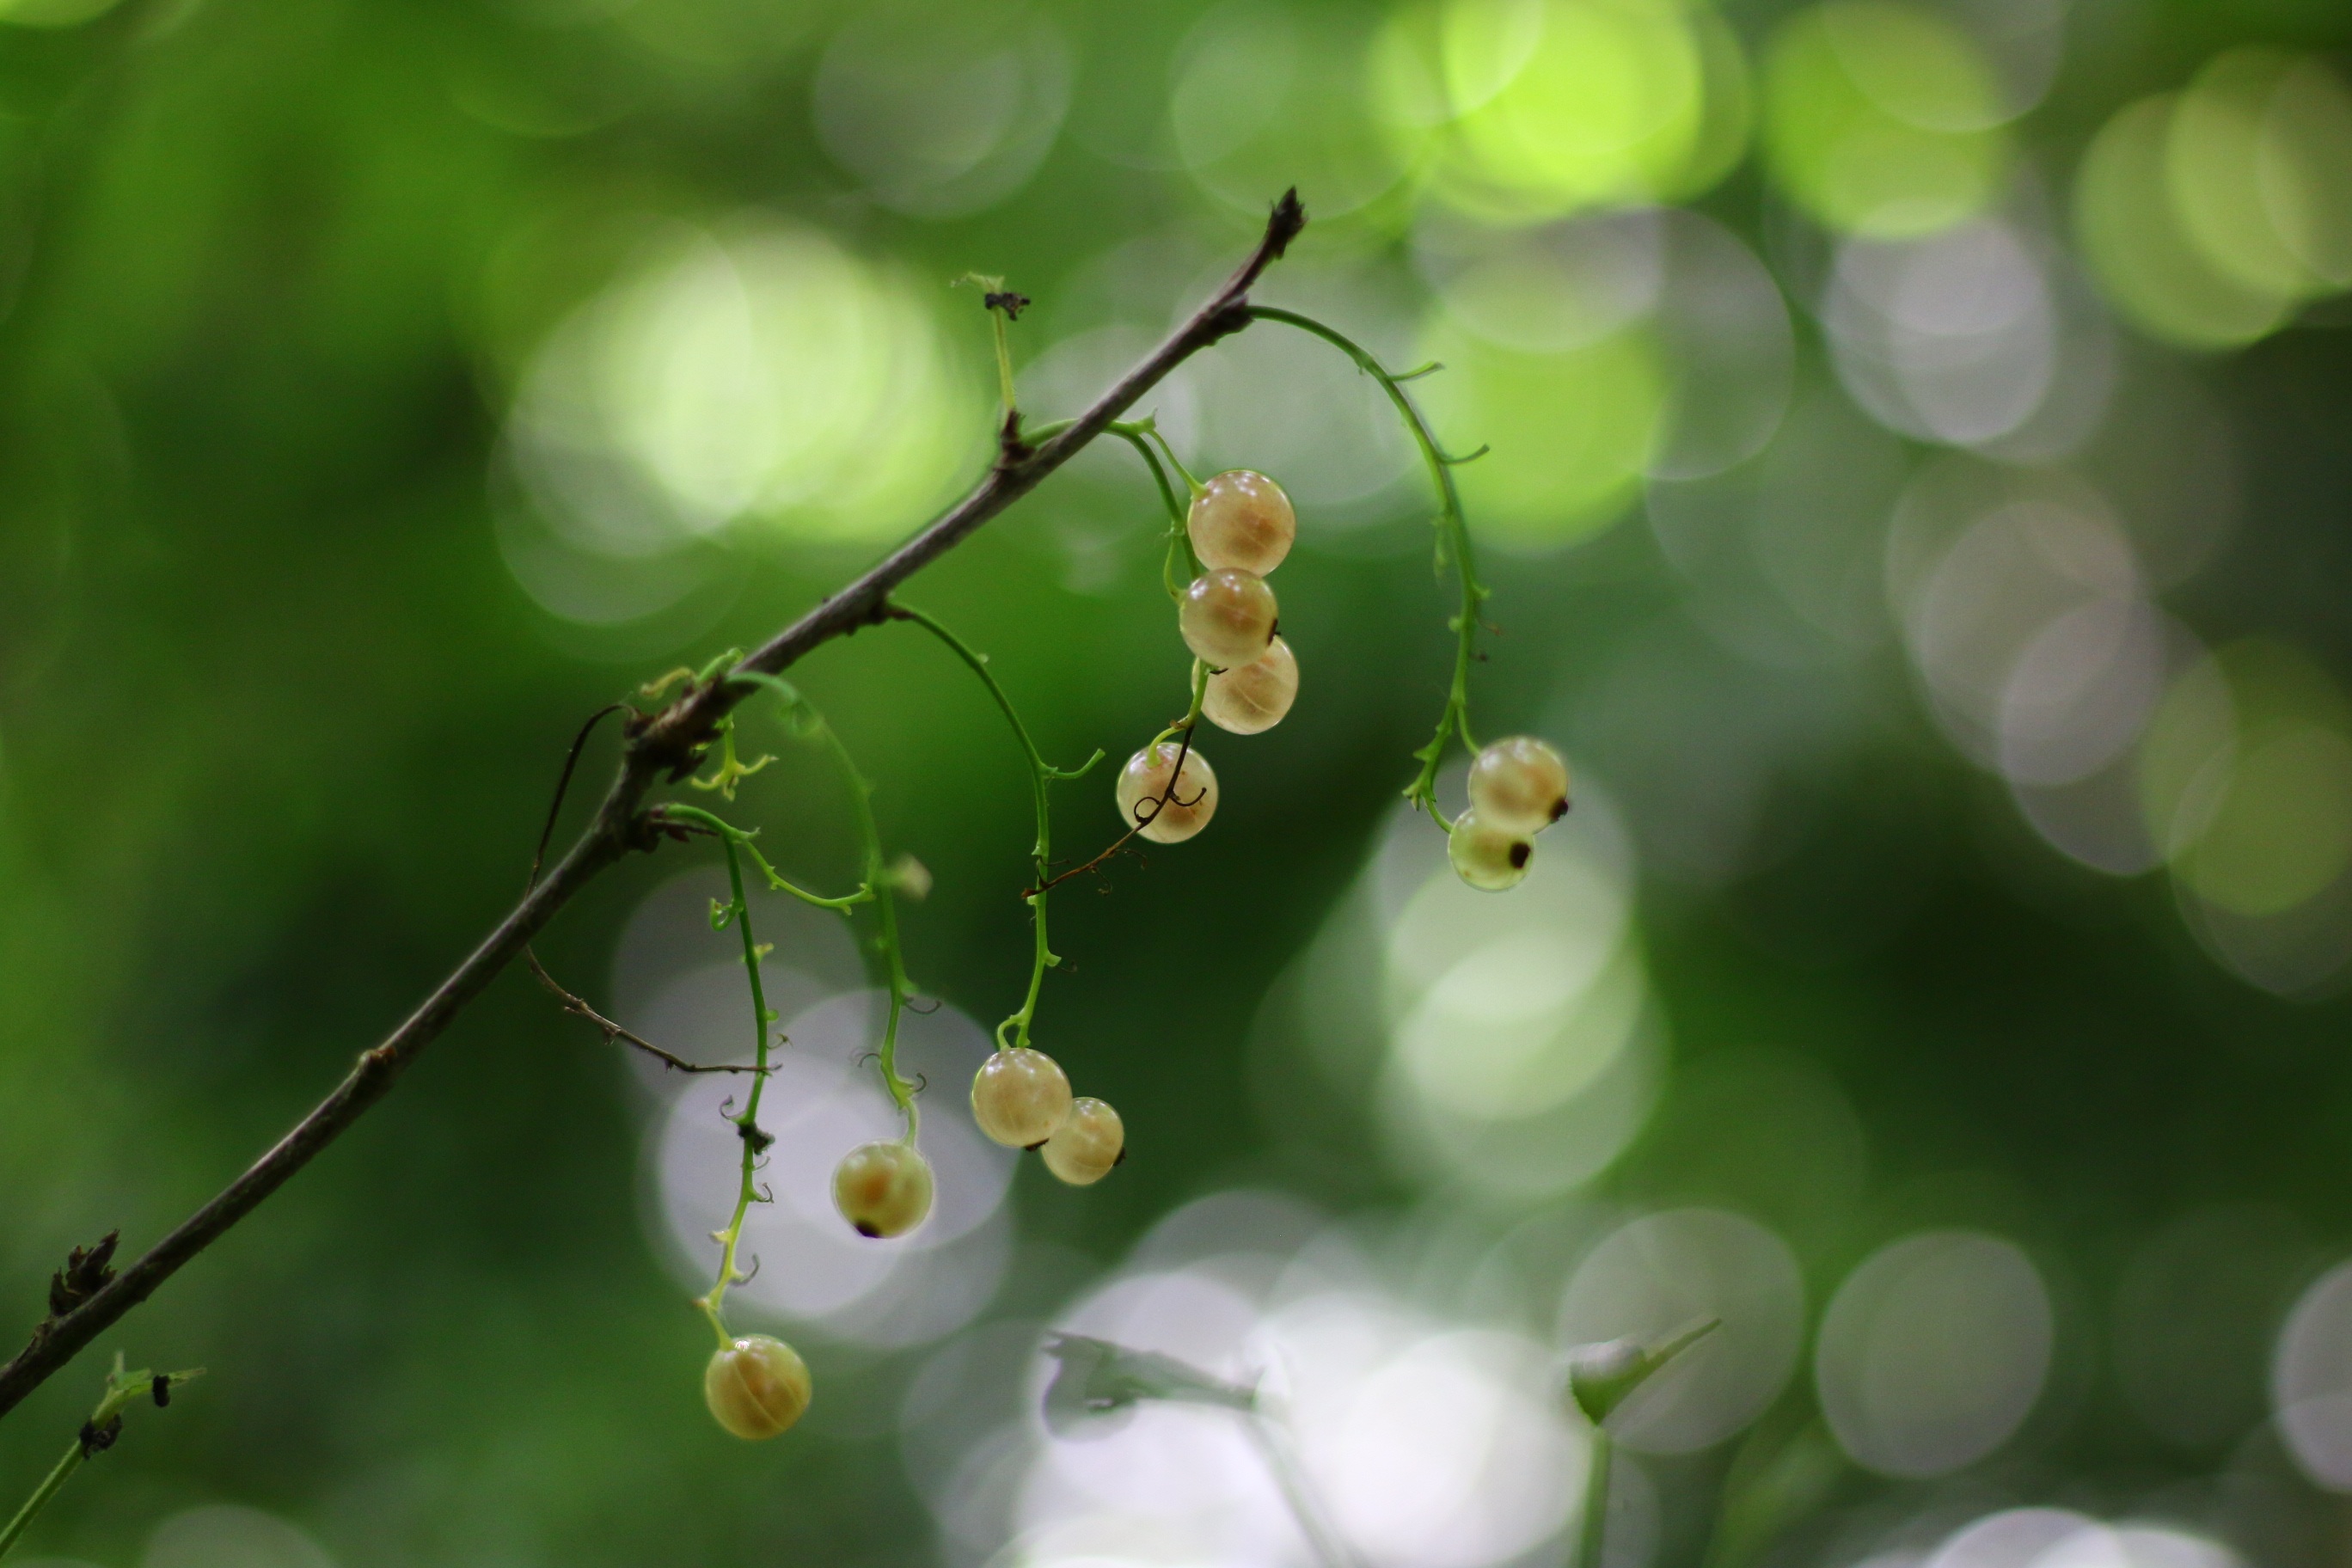
nature, branch, blossom, plant, white, fruit, sunlight, leaf, flower, green, produce, botany, flora, close up, shrub, macro photography, flowering plant, currants, plant stem, land plant